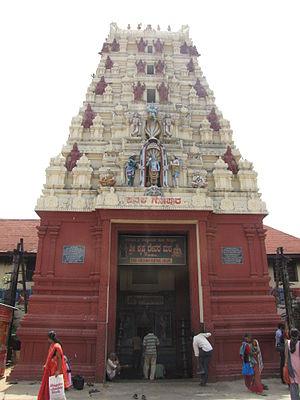
Udupi ou Udipi est une ville du sud-ouest de l'Inde située dans l'État du Karnataka, à 58 km au nord de Mangalore. Chef-lieu du district d'Udupi, elle est surtout connue pour sa cuisine et son temple de Krishna, l'Udupi Sri Krishna Matha, un important centre de pèlerinage fondé au XIIIᵉ siècle par le philosophe Madhva.